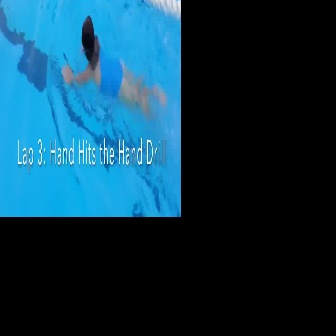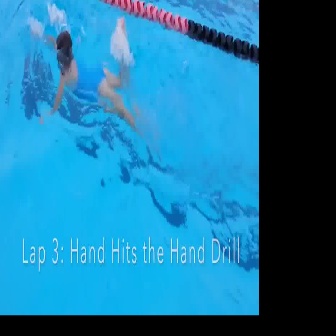
  Please identify the target specified by the bounding box [61,15,166,120] in the first image and locate it in the second image. Return the coordinates in [x_min,y_min,x_max,y_max] format.
Answer: [30,15,158,144]